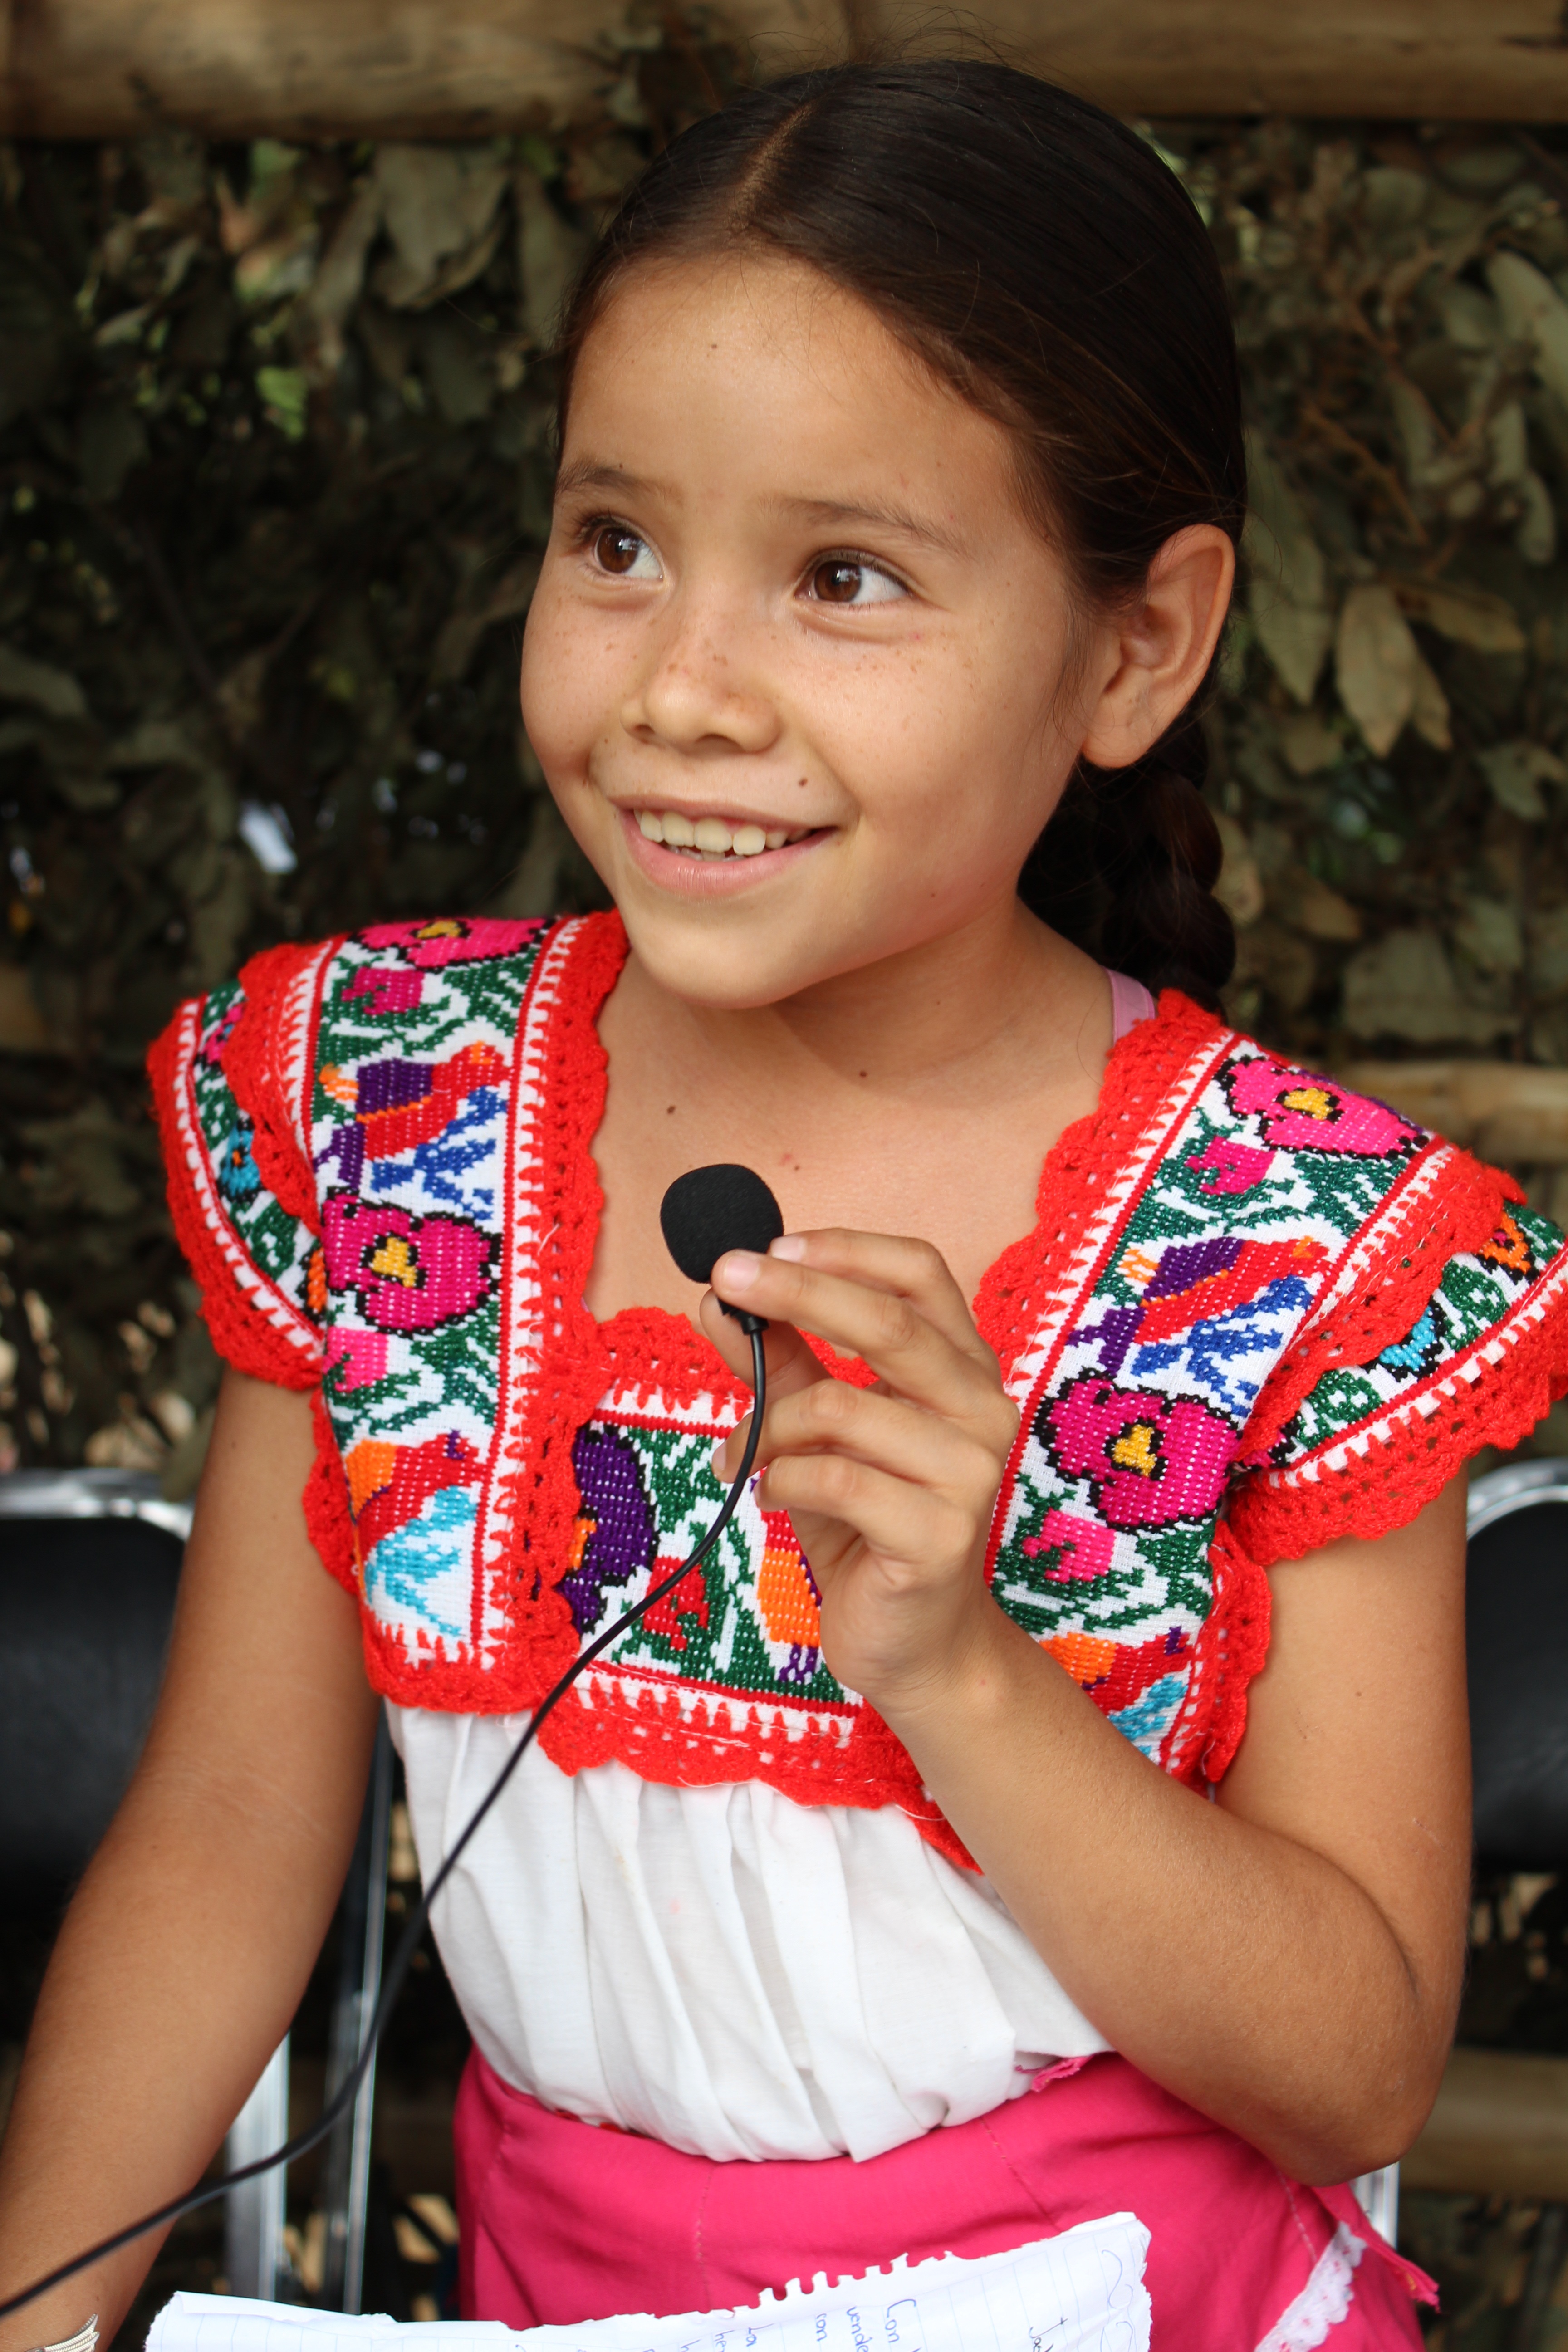
person, people, girl, child, memory, facial expression, childhood, smile, face, dress, mexico, infant, look, beauty, poverty, indian, mexican, babe, regional, indigenous, traditional clothes, photo shoot, to watch, oaxaca, chatina, chatino, nopala